Belp

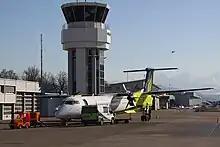
Airport tower and a Sky Work Q400 at Bern-Belp Airport

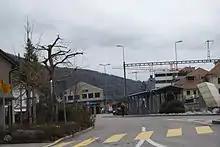
Belp railroad station

Belp has a population of . , 11.8% of the population are resident foreign nationals. Over the last year (2010-2011) the population has changed at a rate of 3.2%. Migration accounted for 2.5%, while births and deaths accounted for 0.4%.